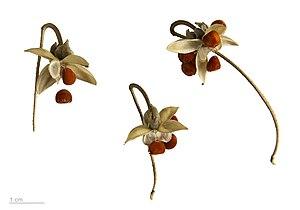
Ipomoea est un genre d’environ 500 espèces de plantes volubiles, d’arbustes ou d’arbres de la famille des Convolvulaceae. Certaines études en recensent entre 600 et 700 dont plus de la moitié sont originaires d'Amérique du Nord ou du Sud. Le genre s'est révélé très polyphylétique.